Ghost of Christmas Present

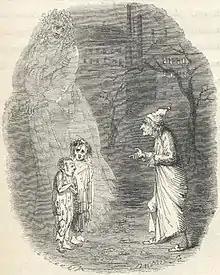
"Scrooge encounters Ignorance and Want", illustration (1843) John Leech.

As predicted by Jacob Marley, the second Spirit, the Ghost of Christmas Present, appears as the bell strikes one. While Scrooge is waiting to meet the second of the Spirits, "'nothing between a baby and a rhinoceros would have astonished him very much'". However, the appearance of the Spirit takes him by surprise, with its vision of opulence and the good things of Christmas, a vision of how Scrooge with all his wealth could be living, but chooses not to: